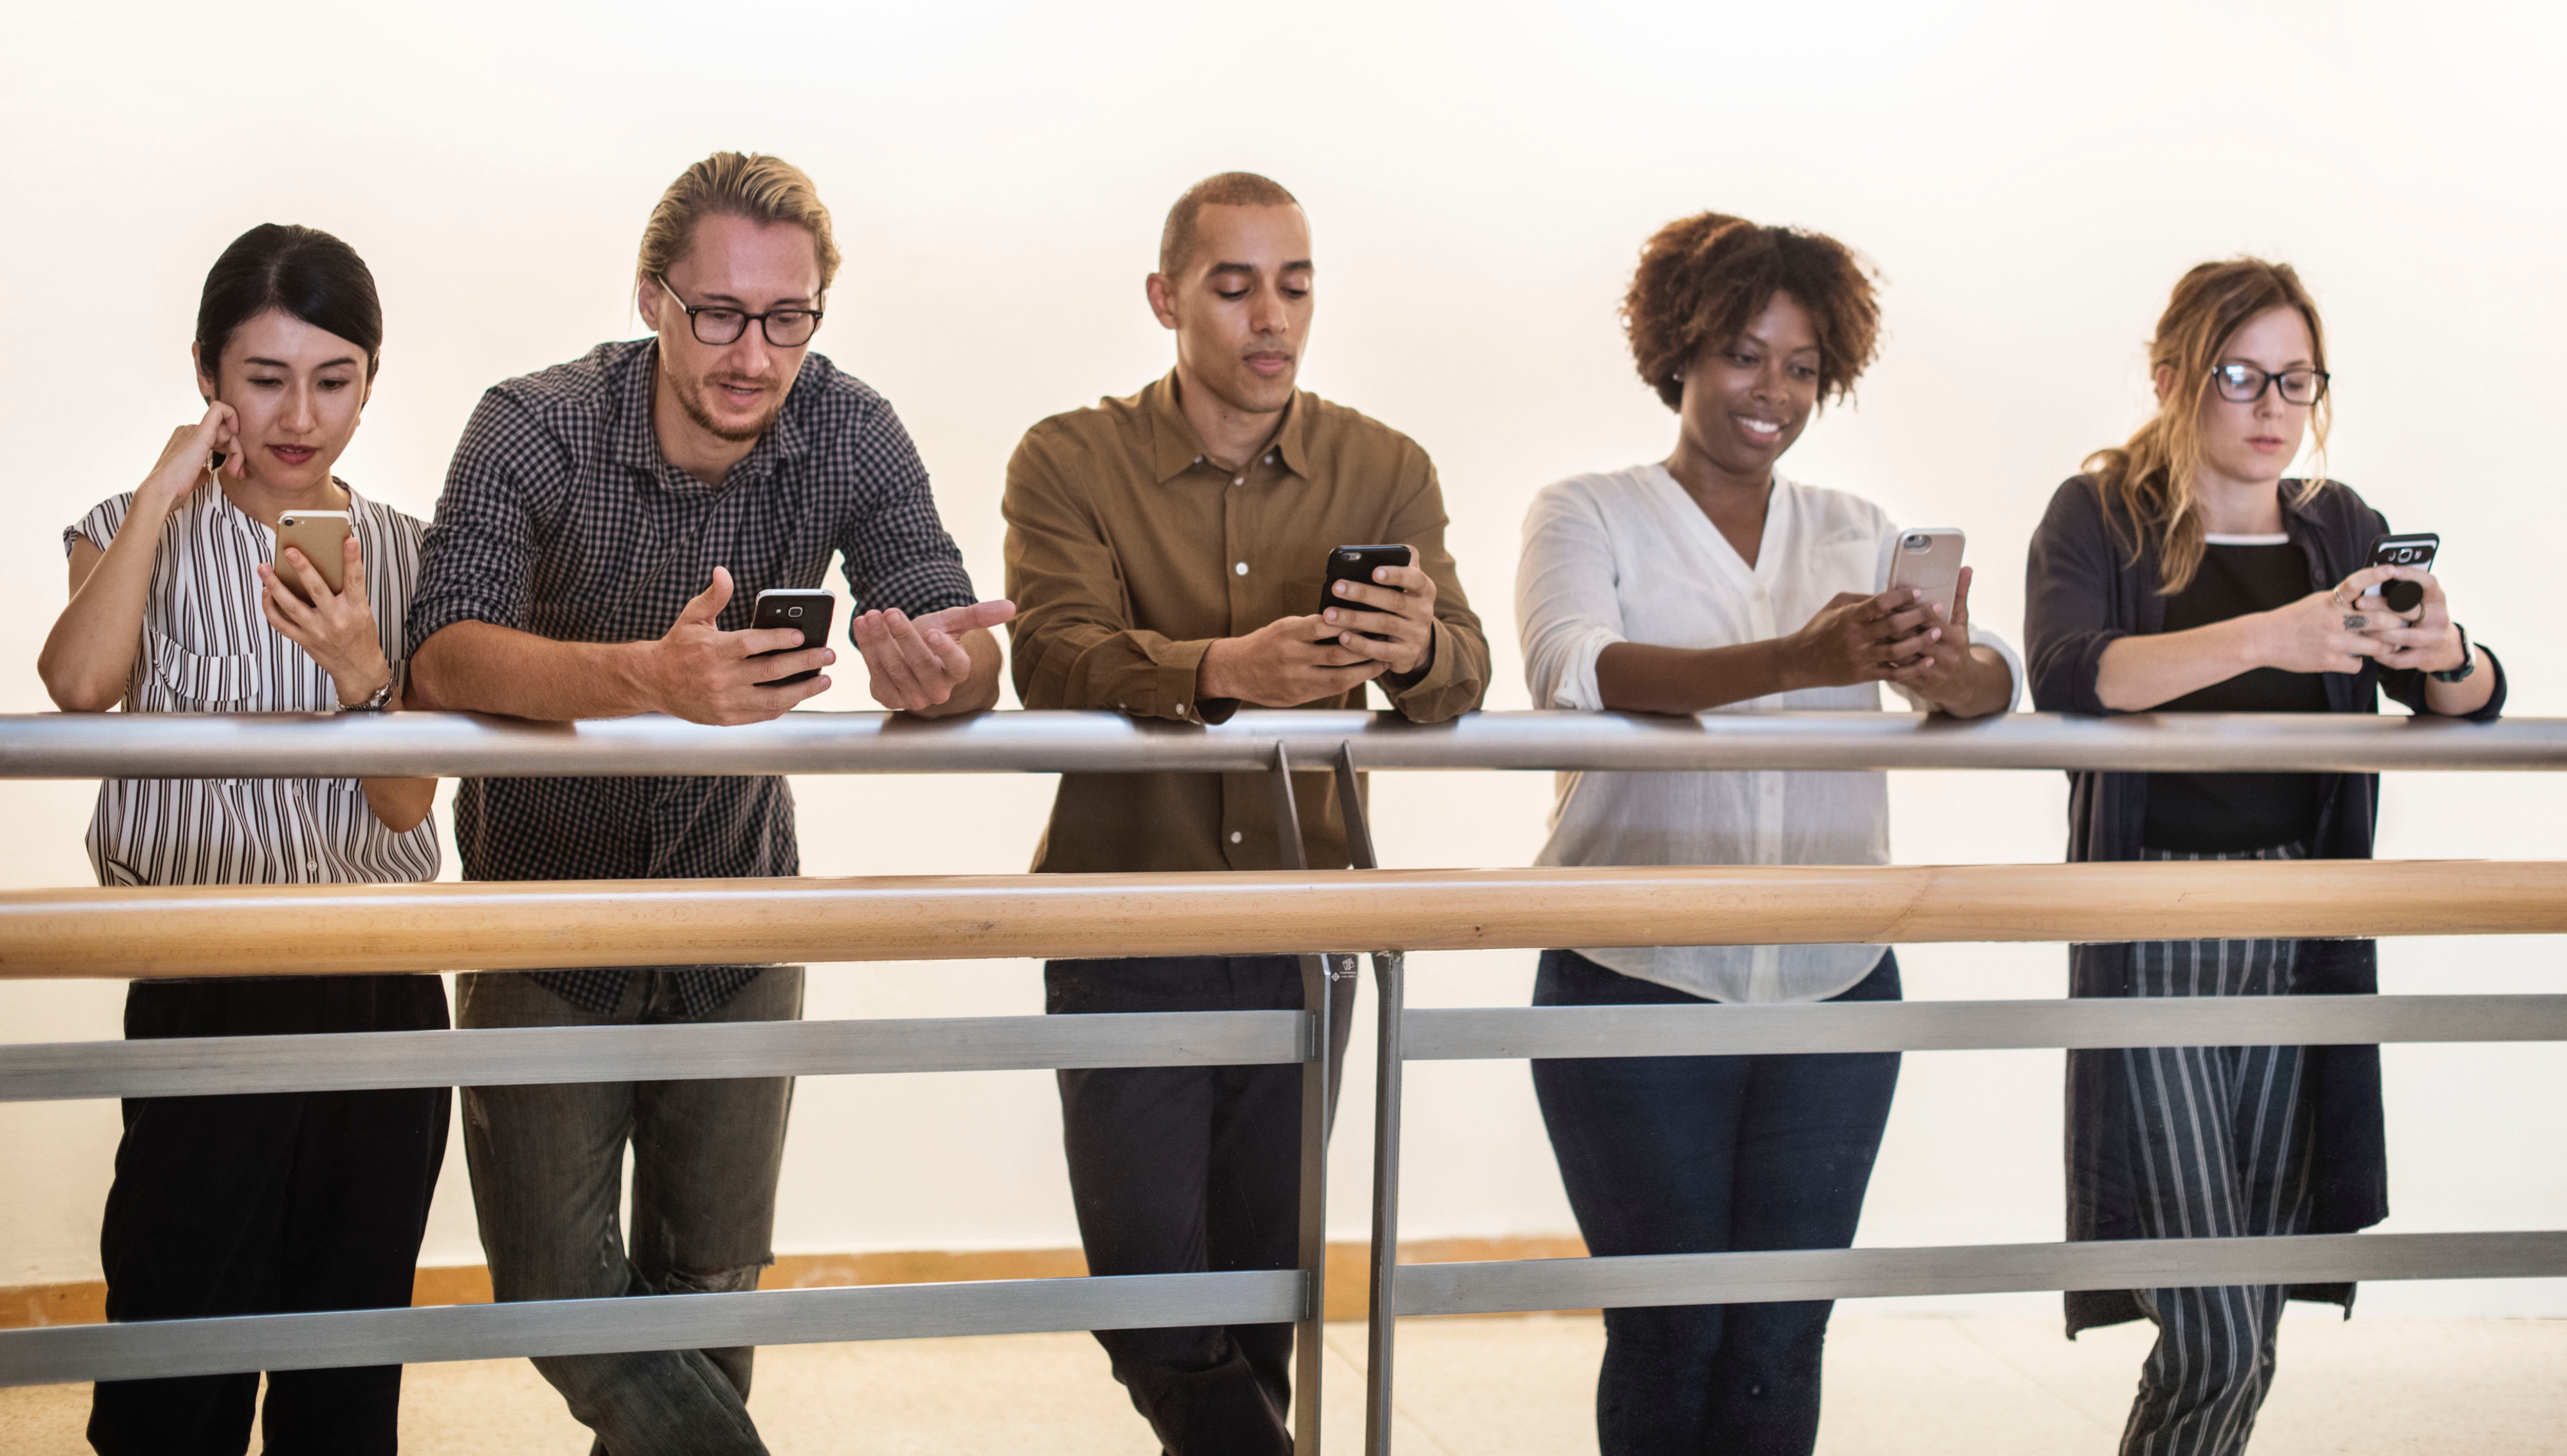
people, social group, event, team, conversation, fun, white collar worker, smile